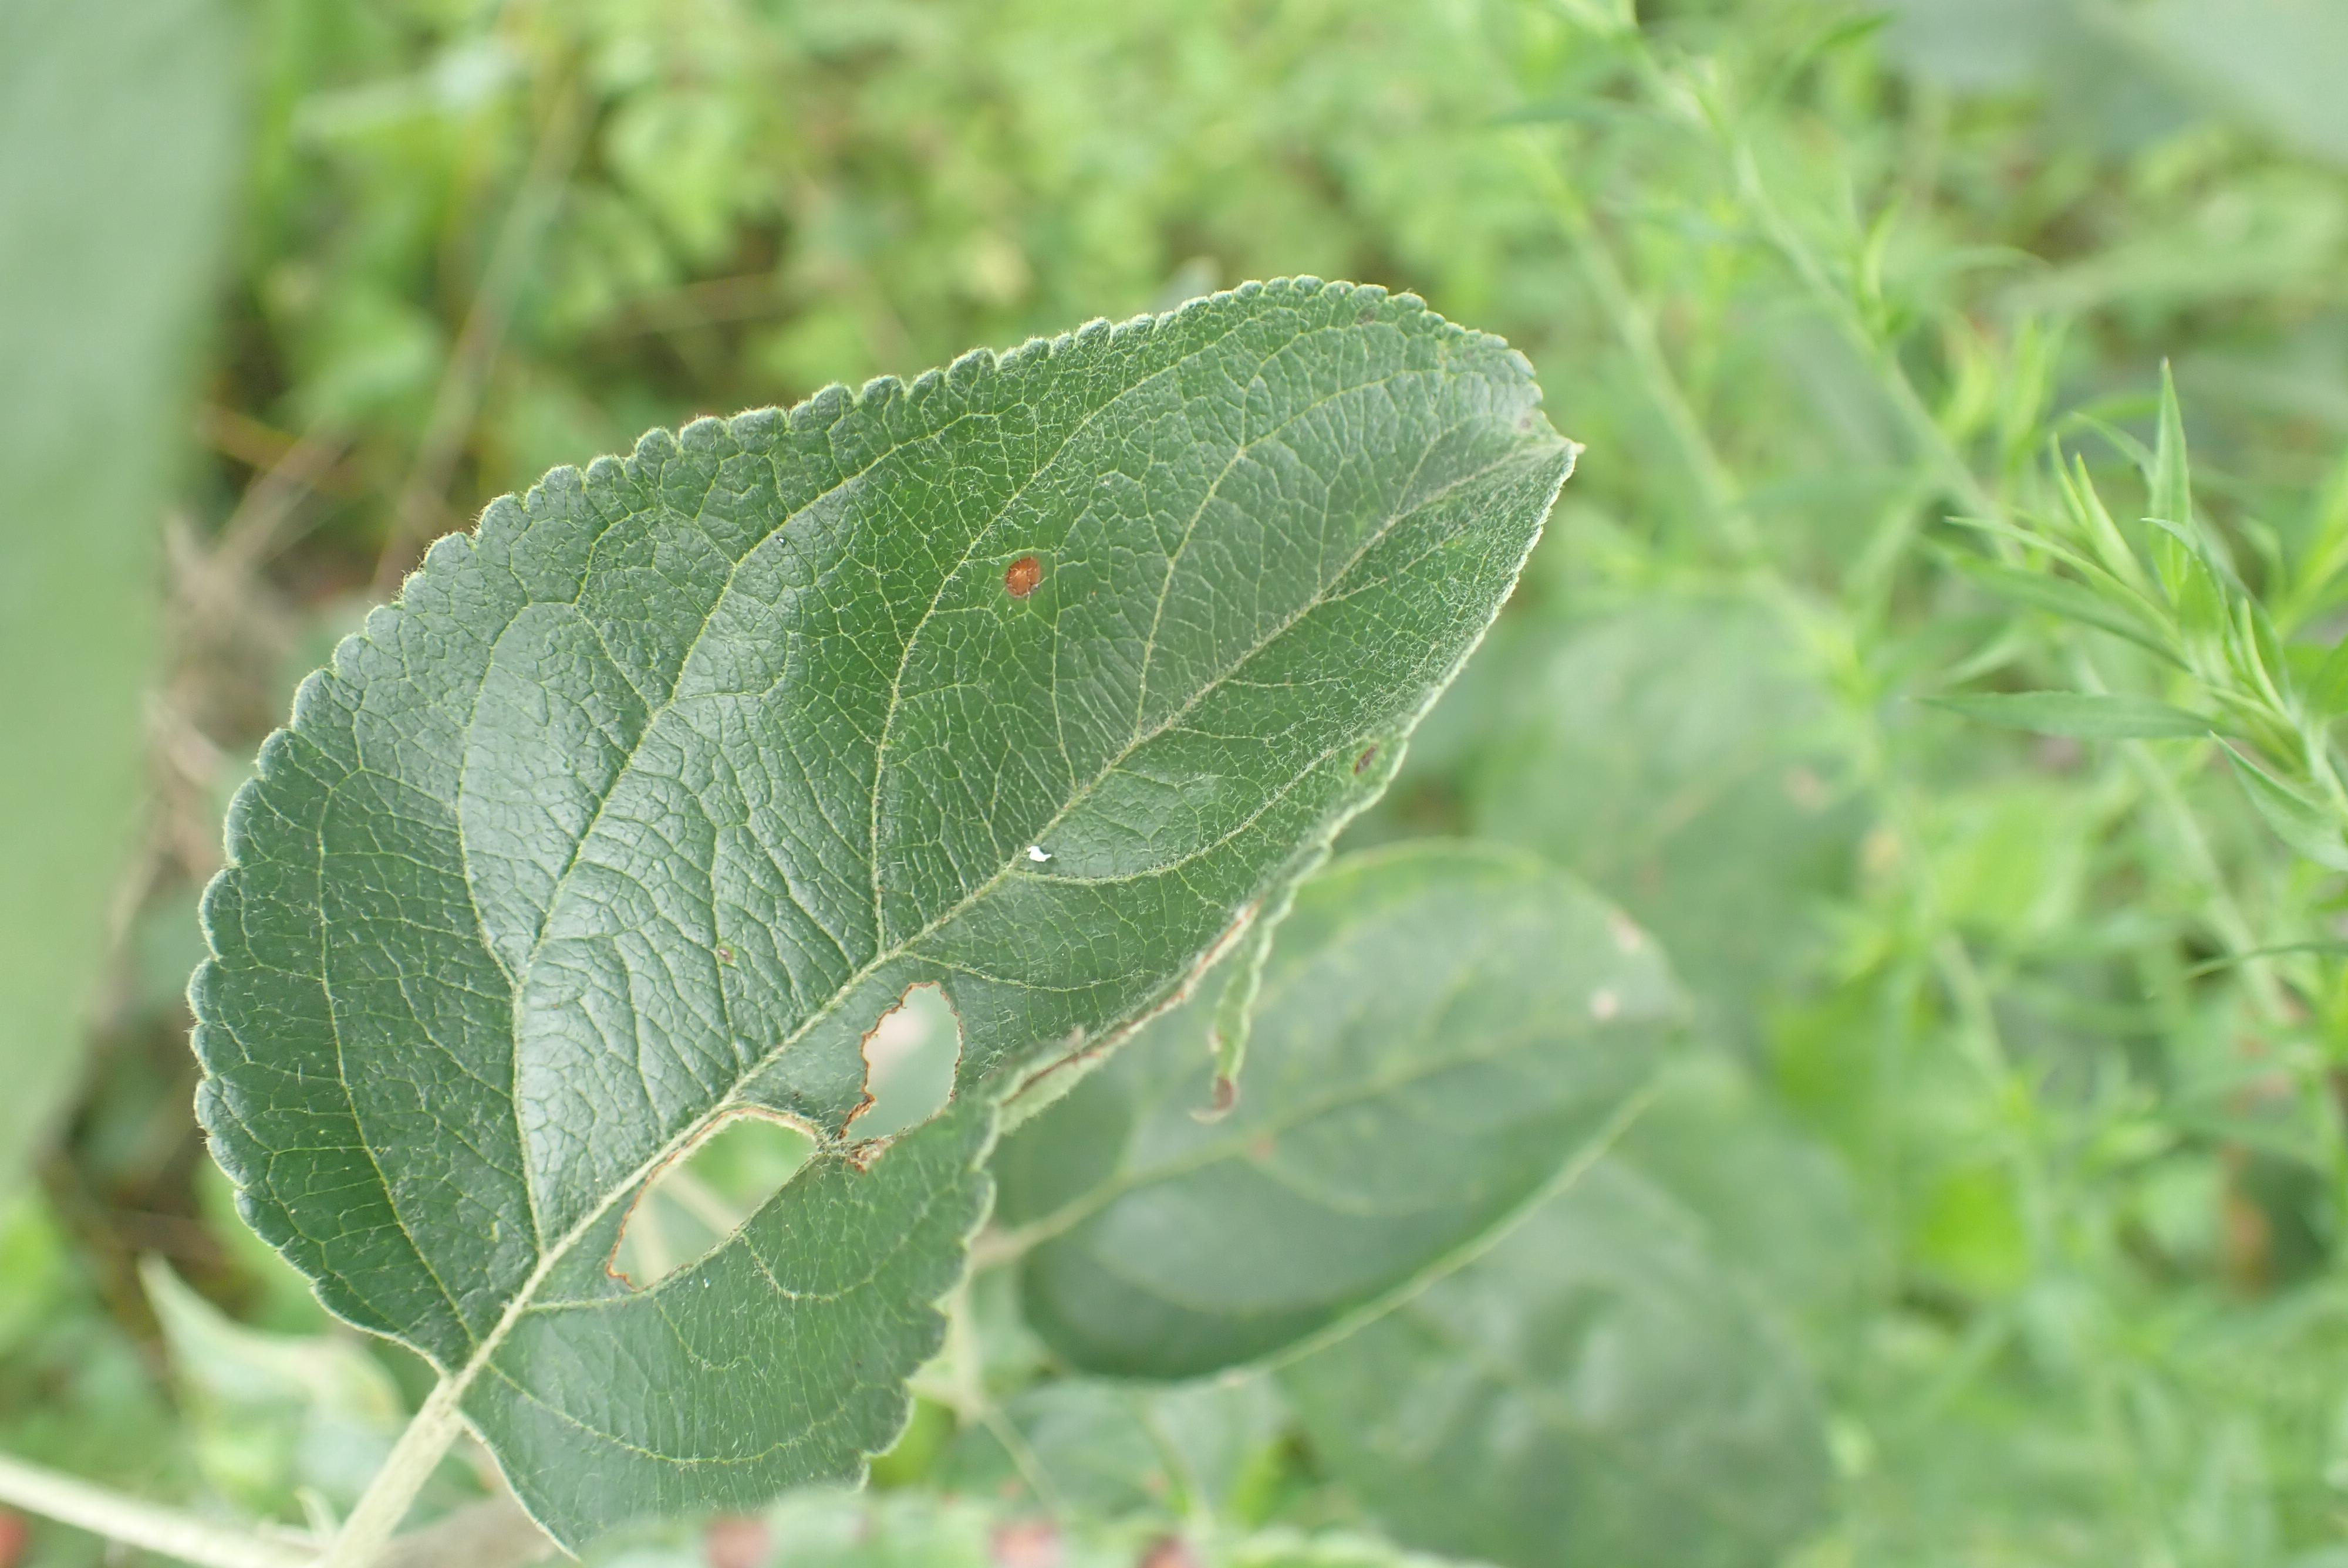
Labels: frog_eye_leaf_spot